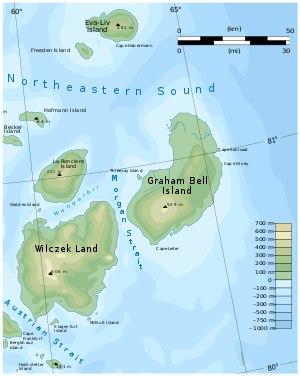
Evelyn Briggs Baldwin, né à Springfield le 22 juillet 1862 et mort à Washington le 25 octobre 1933, est un météorologue et explorateur américain.